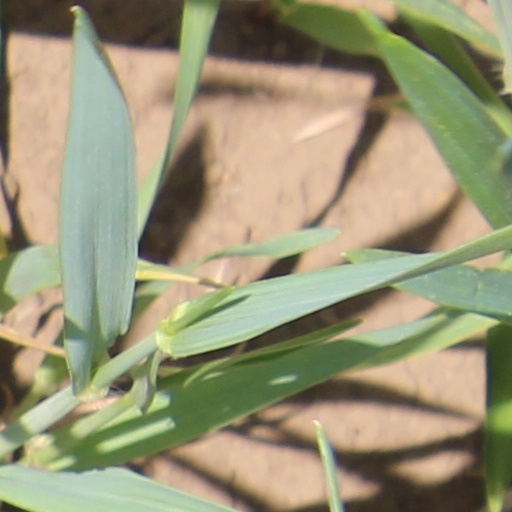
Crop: wheat